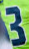
Number: 3